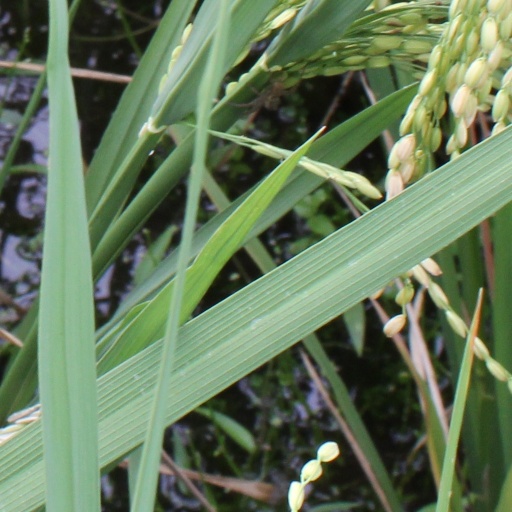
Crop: rice